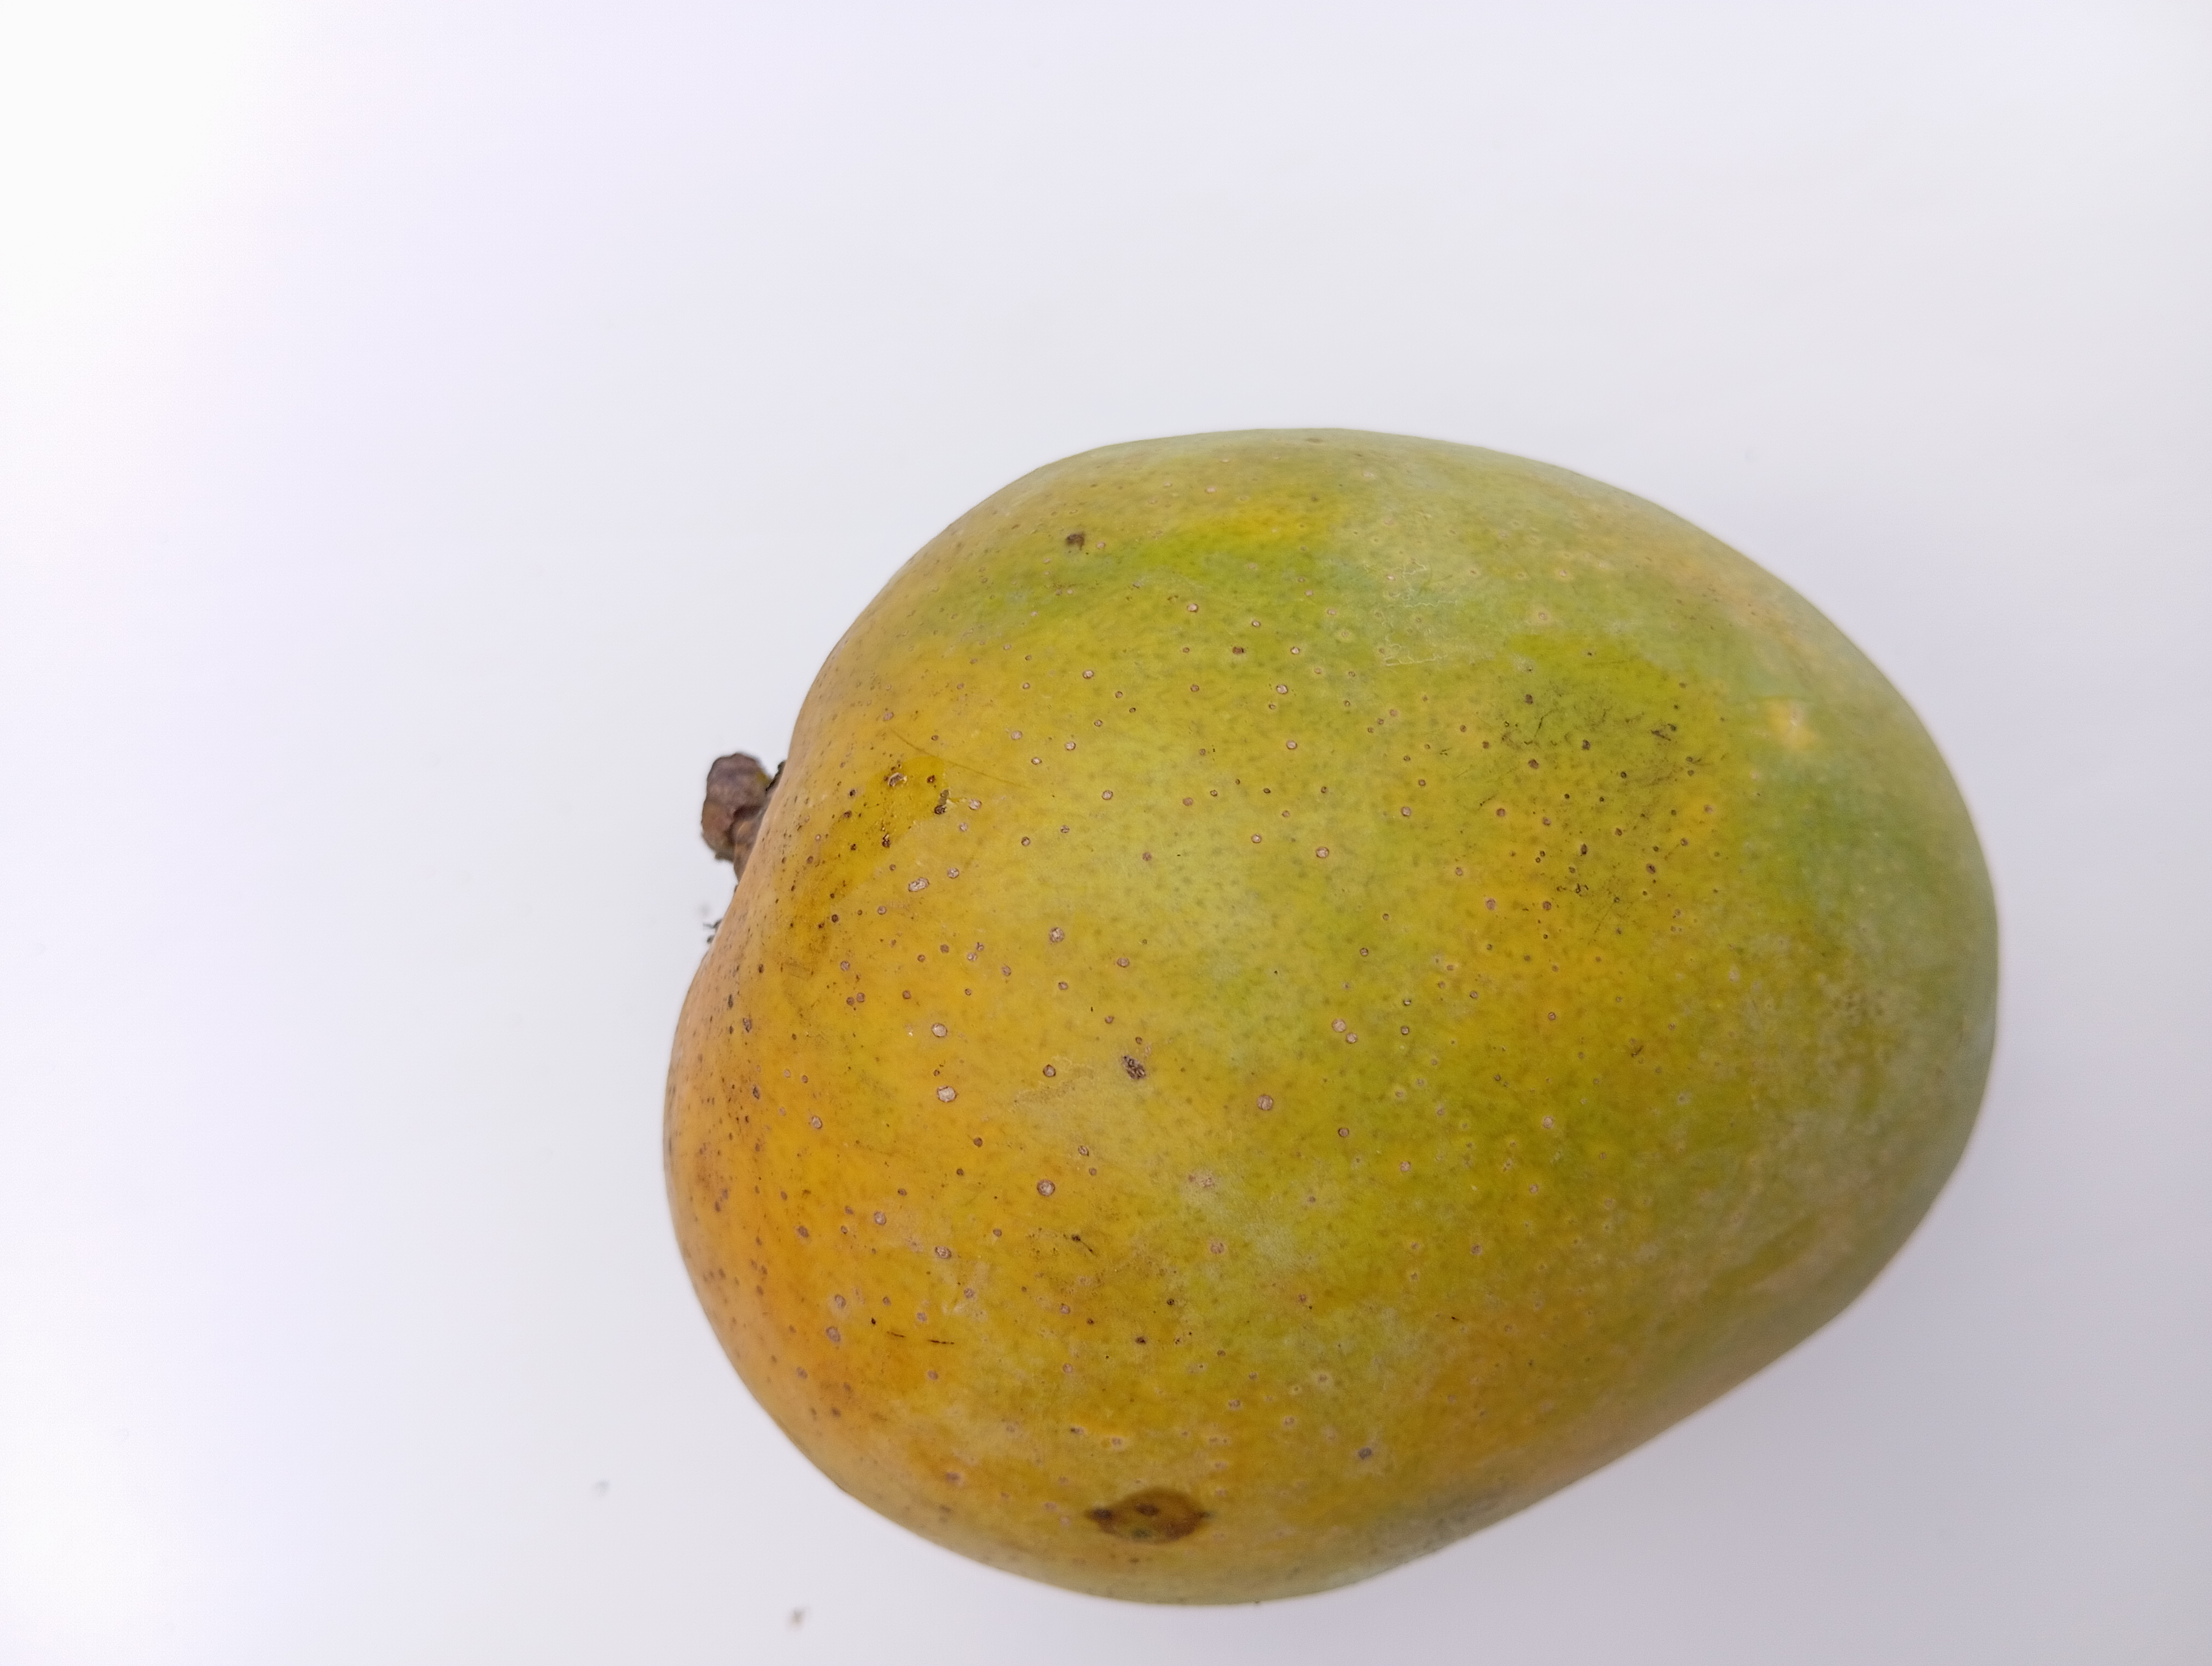
Mango variety: Himsagar